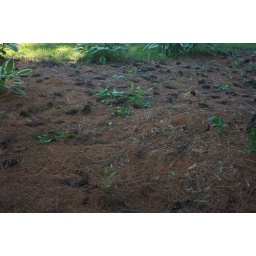
Hostas under pine tree in front of house. This seems fine. We pull of cut back sapplings that grow there.